Neelum River

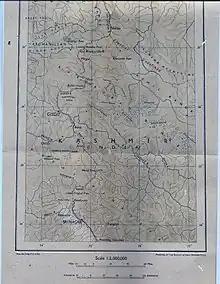
Colonial era map of the Princely State of Jammu and Kashmir by the Survey of India depicting the Kishanganga River.

The river has traditionally been known as the Kishanganga River (Hindi: किशनगंगा नदी, Urdu: دریائے کِشن گنگا) and is still known as such in India; after the partition of India in 1947, the river was renamed the Neelum River (Urdu: دریائے نیلم, Hindi: नीलम नदी) in Pakistan in 1956.